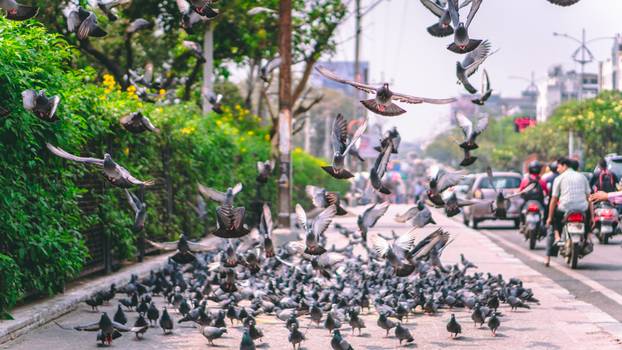
Label: No Watermark